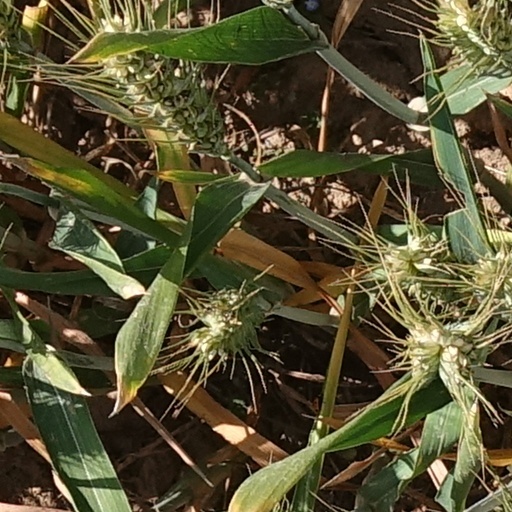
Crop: wheat